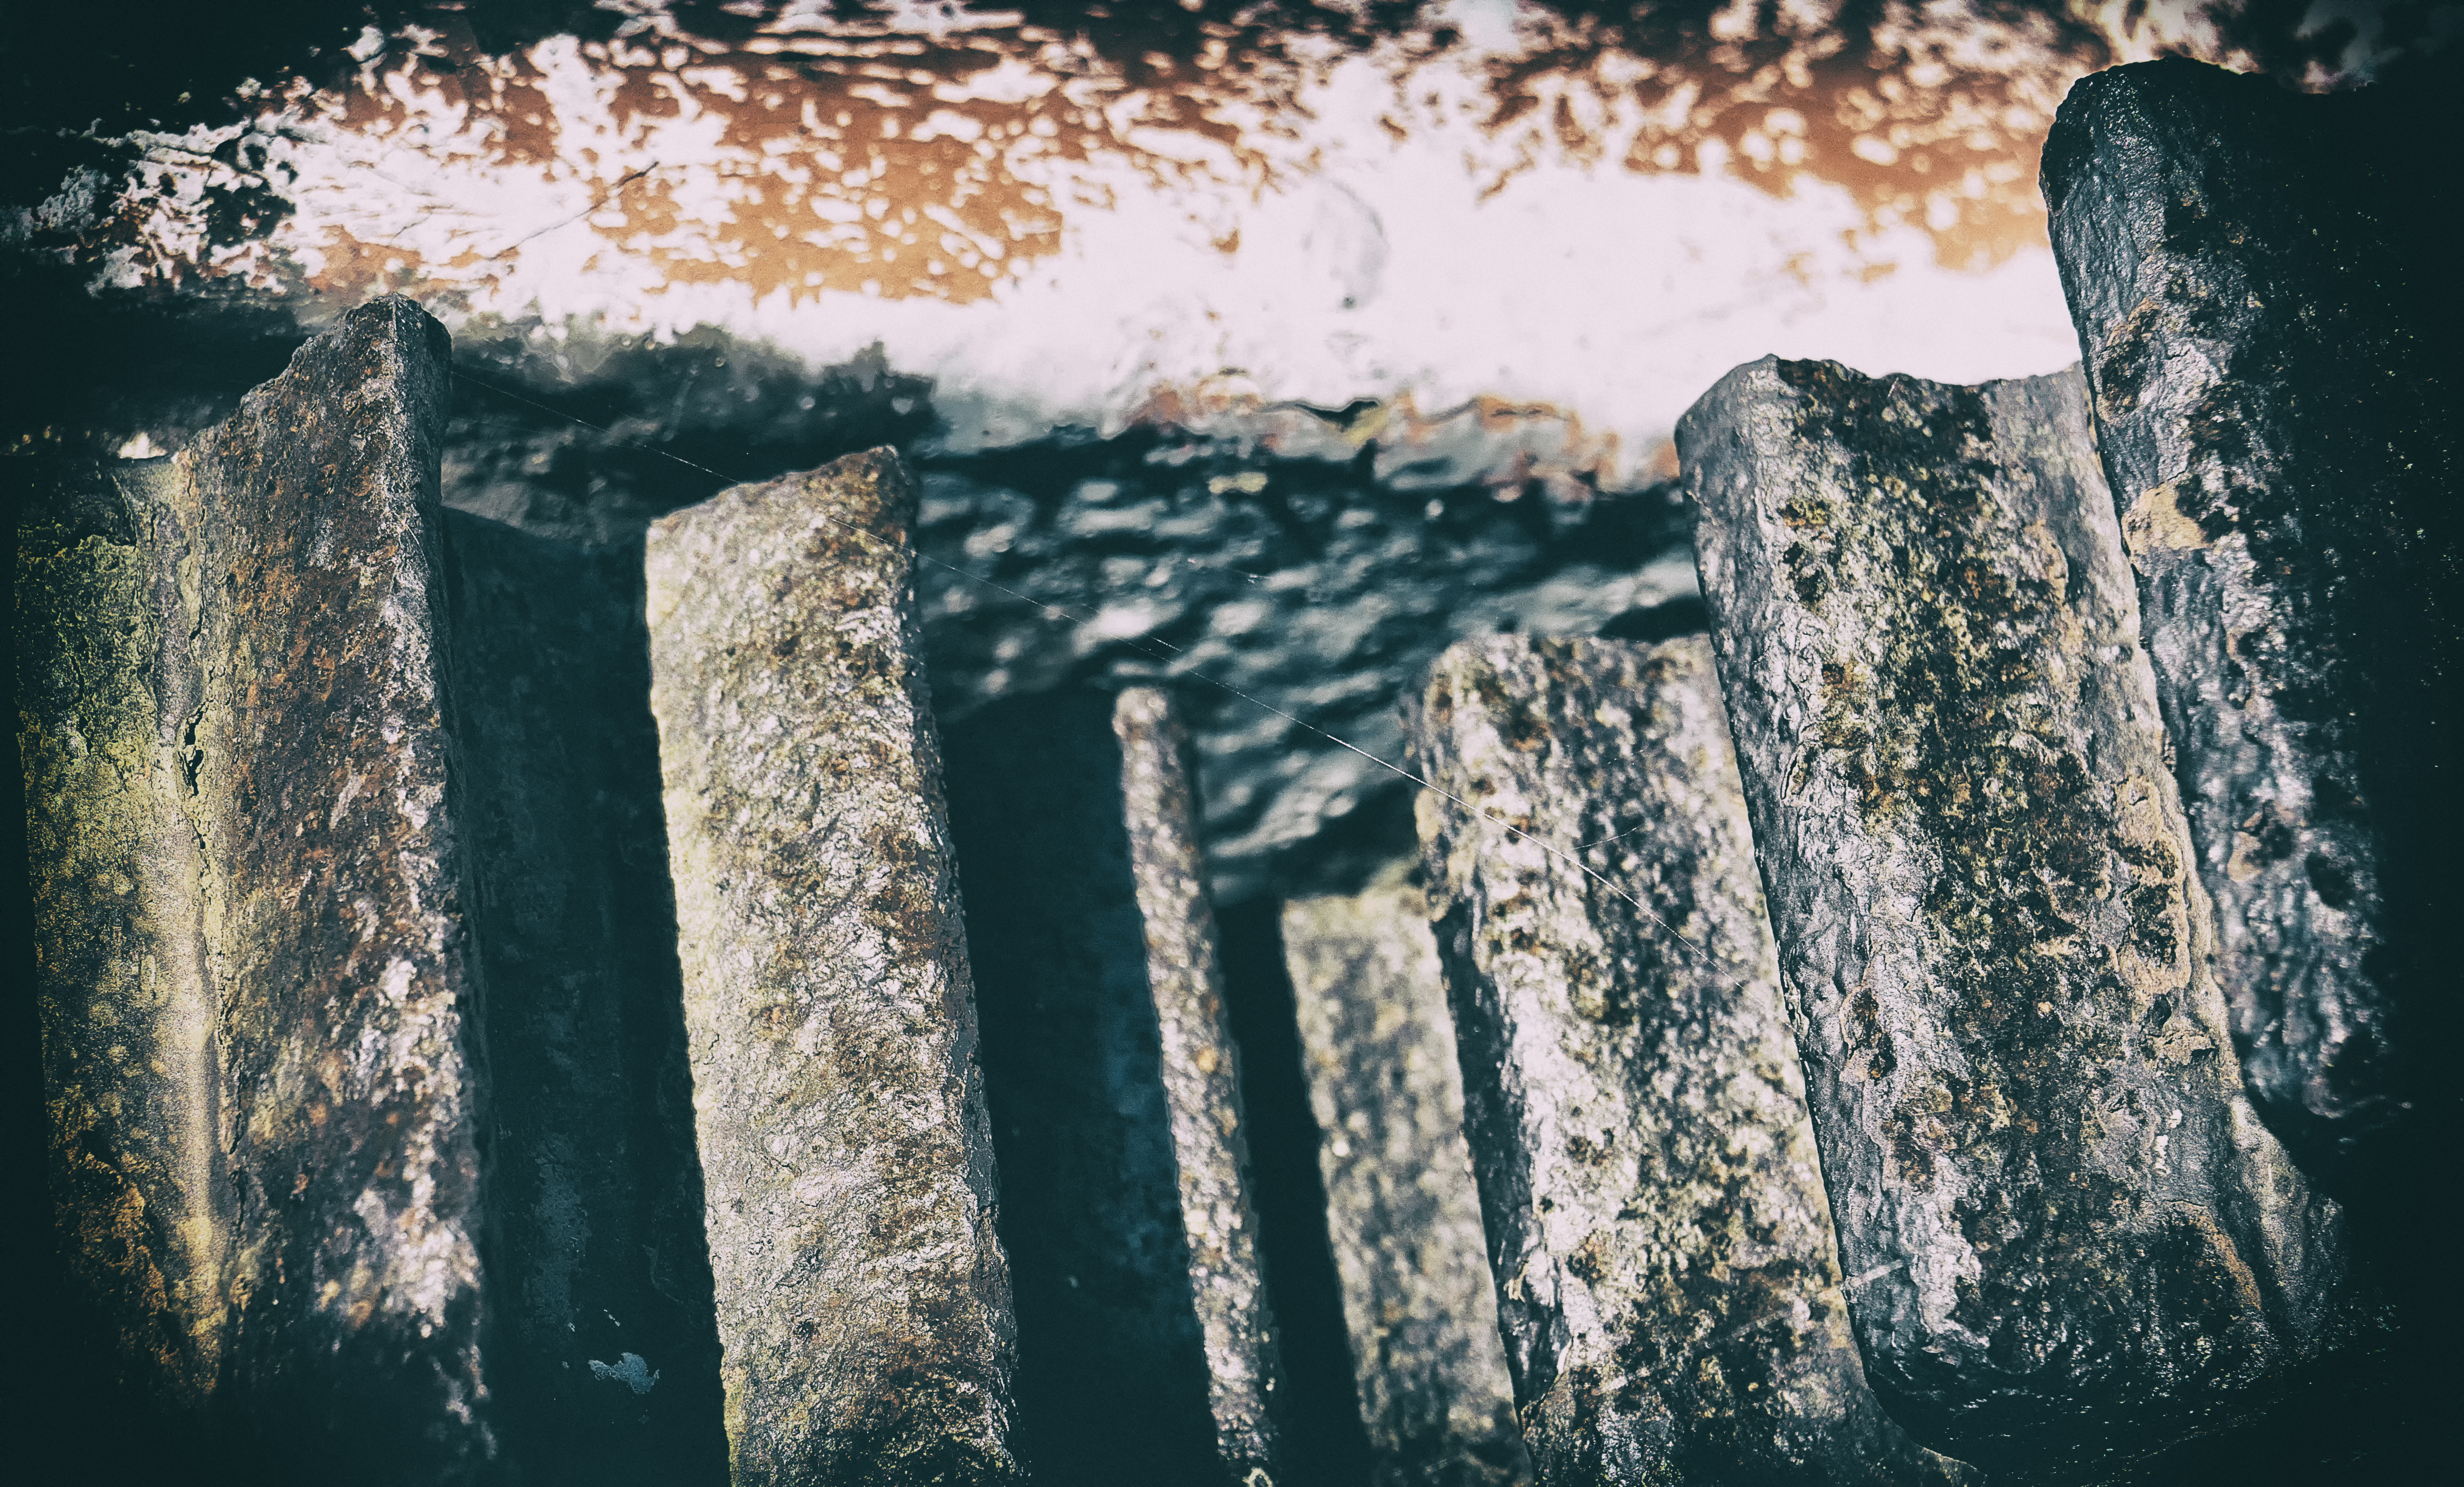
water, outdoor, snow, winter, light, sunlight, texture, frost, ice, reflection, color, blue, season, finland, helsinki, melting, freezing, cogwheels, macro photography